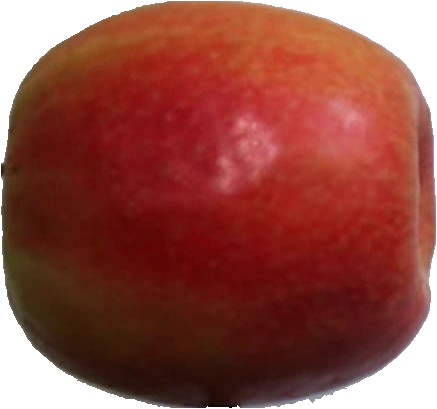
Label: apple_pink_lady_1